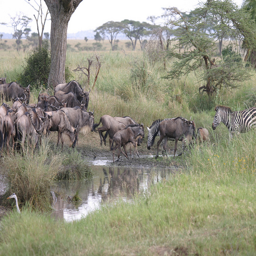
many animals in a field wit ha small body of water
A group of zebras traveling through a grassy area.
a herd of horses and zebras at a water hole
Zebras and wildebeests gather at a watering hole.
A herd of wild animals on the savanna at a water hole.